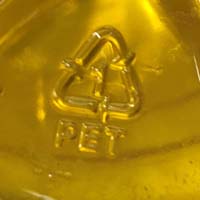
Plastic recycling code class: 1_polyethylene_PET